Norwegians

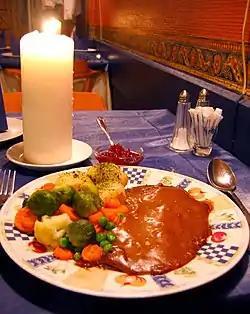
Reinsdyrsteik (Reindeer steak), a traditional Norwegian dish served with lingonberry jam. It is served from the south to the north of Norway.

Norway's culinary traditions show the influence of long seafaring and farming traditions with salmon (fresh and cured), herring (pickled or marinated), trout, codfish and other seafood balanced by cheeses, dairy products and excellent breads (predominantly dark/darker). Lefse is a common Norwegian potato flatbread, common around Christmas. For renowned Norwegian dishes, see lutefisk, smalahove, pinnekjøtt, Krotekake and fårikål.